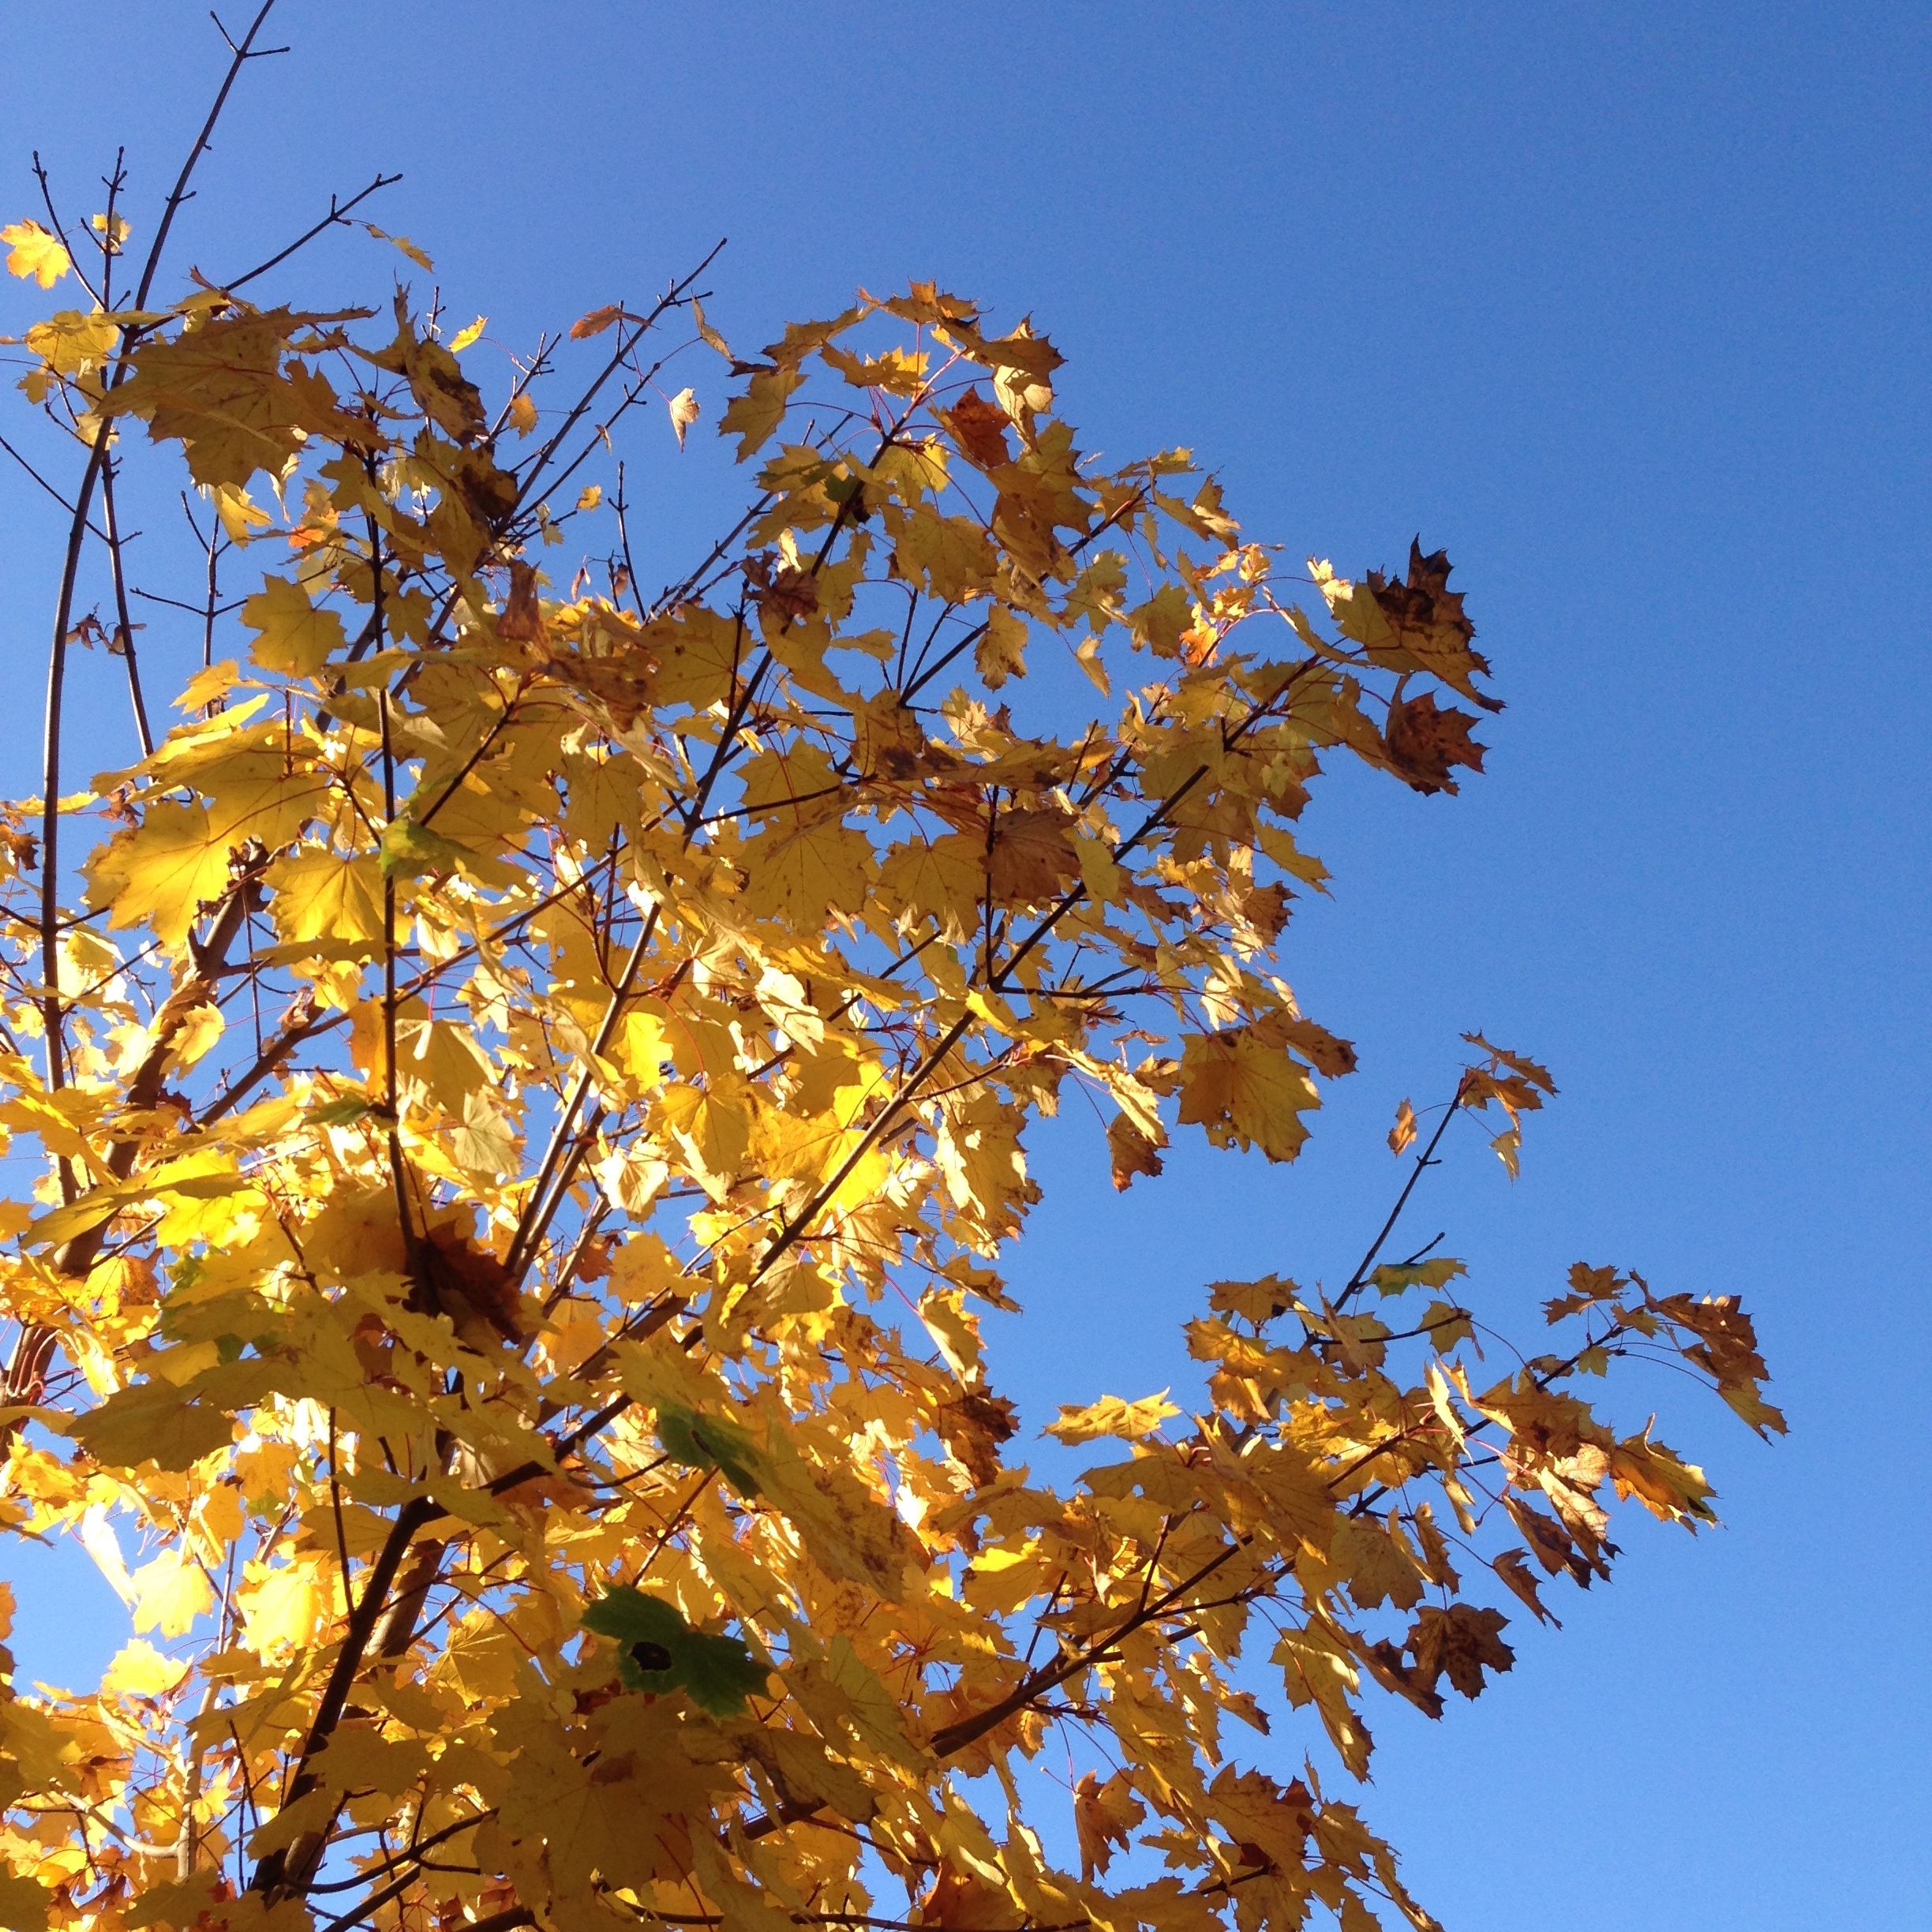
tree, branch, plant, sky, sunlight, leaf, fall, flower, orange, autumn, blue, yellow, season, trees, leaves, flowering plant, maidenhair tree, woody plant, land plant